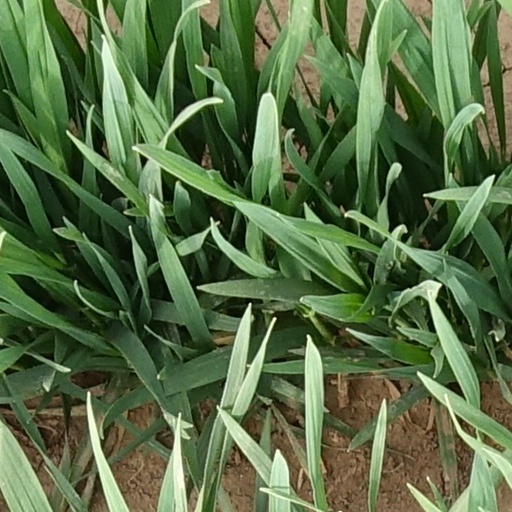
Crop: wheat